Luis Fabián Artime

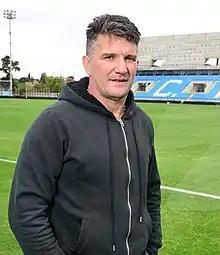
Artime in 2020

Luis Fabián Artime (born December 15, 1965) is an Argentine former professional footballer who played as a forward.